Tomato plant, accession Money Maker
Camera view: tilt-top (135 deg); turntable rotation: 60 degrees
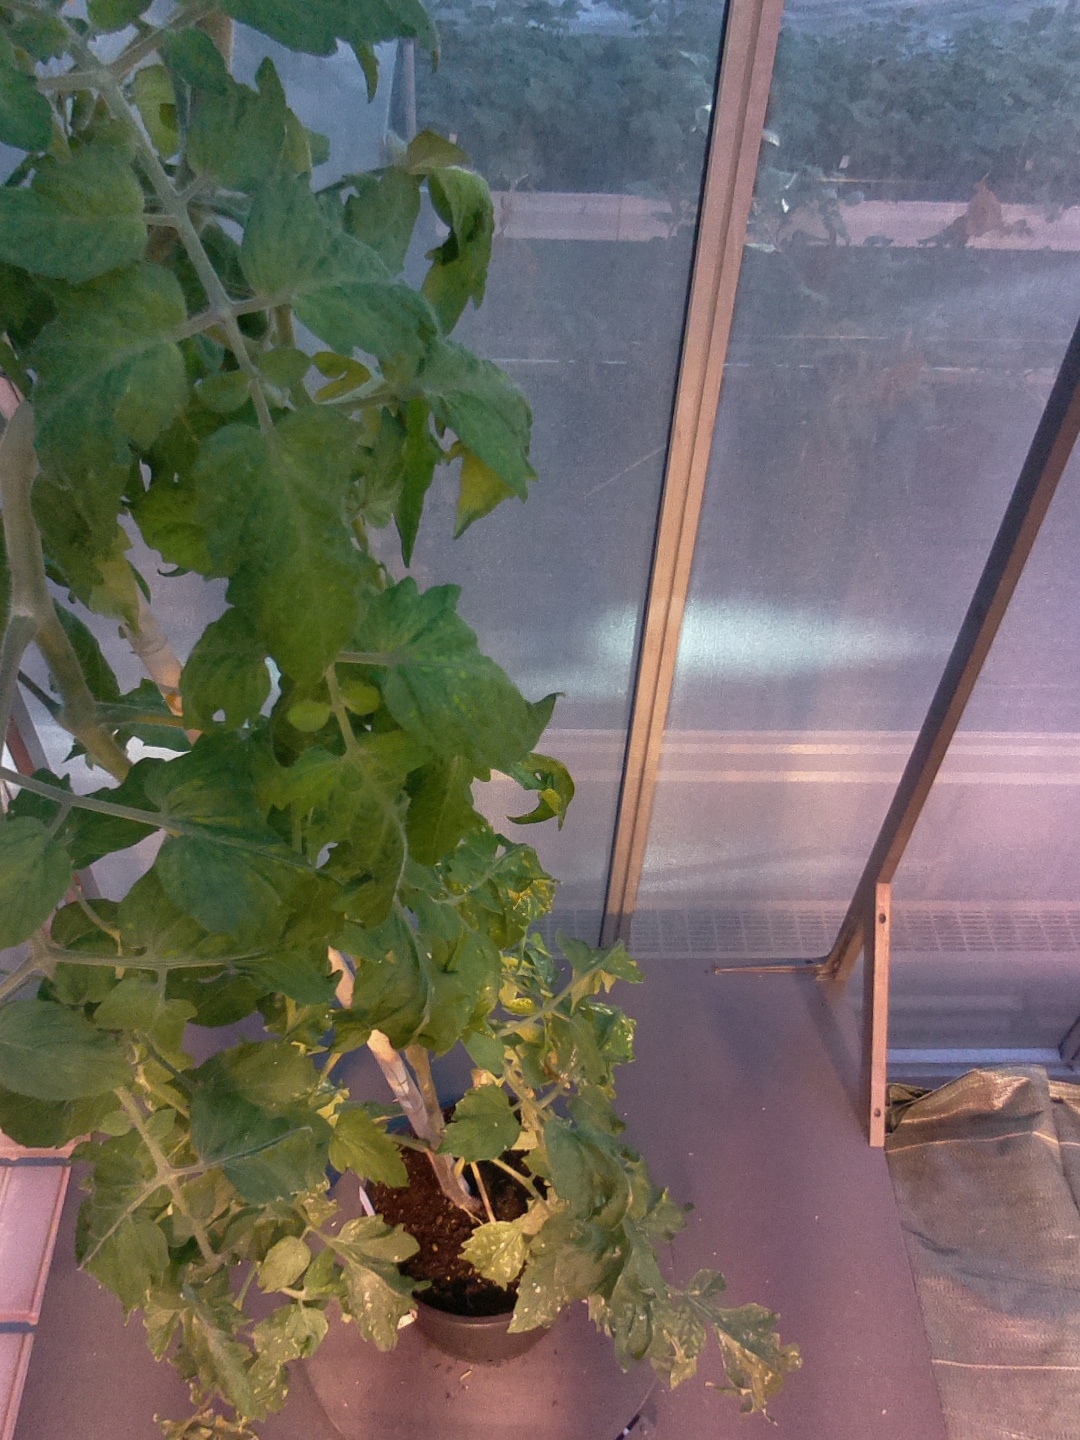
BBCH growth stage 70: Fruits at the main stem or branches visibles